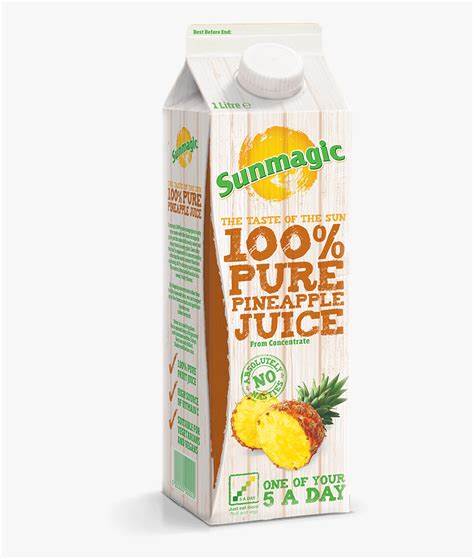
Waste category: cardboard